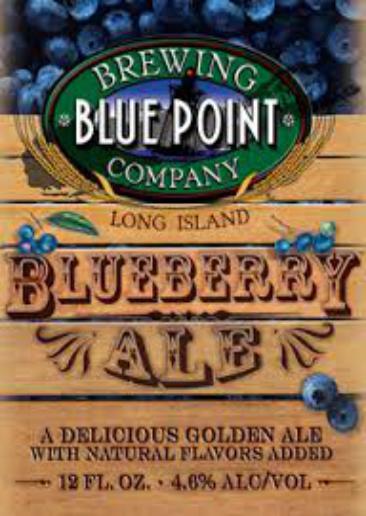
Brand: Blue Point
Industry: Others